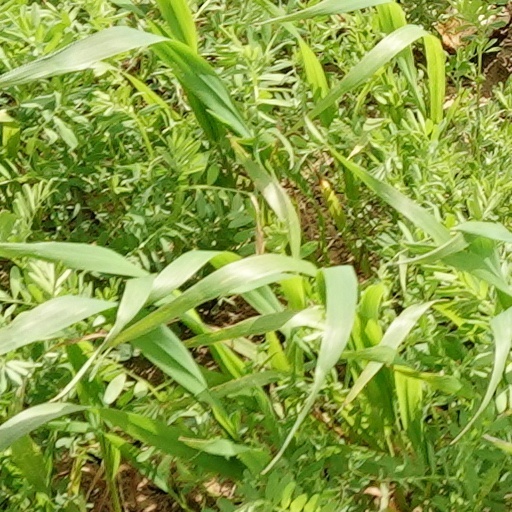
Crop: wheat